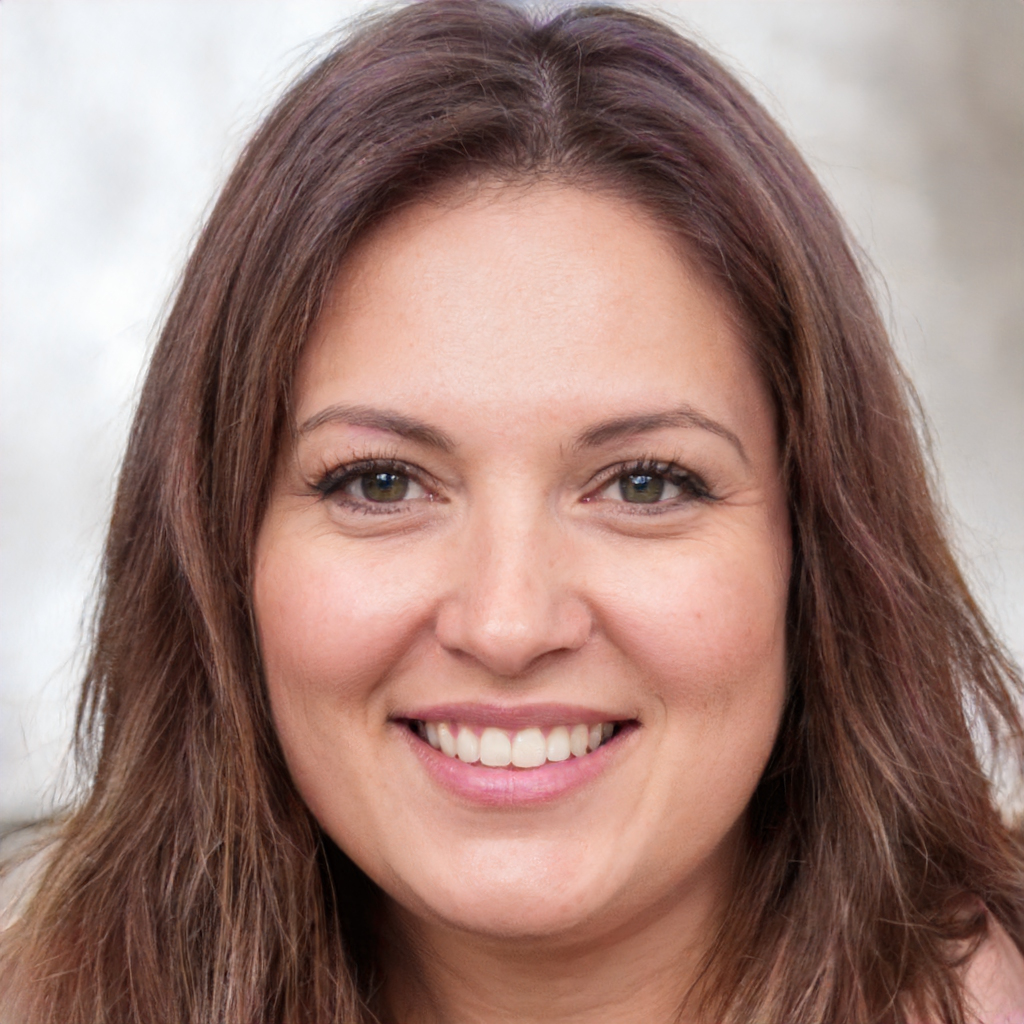
Label: Colored